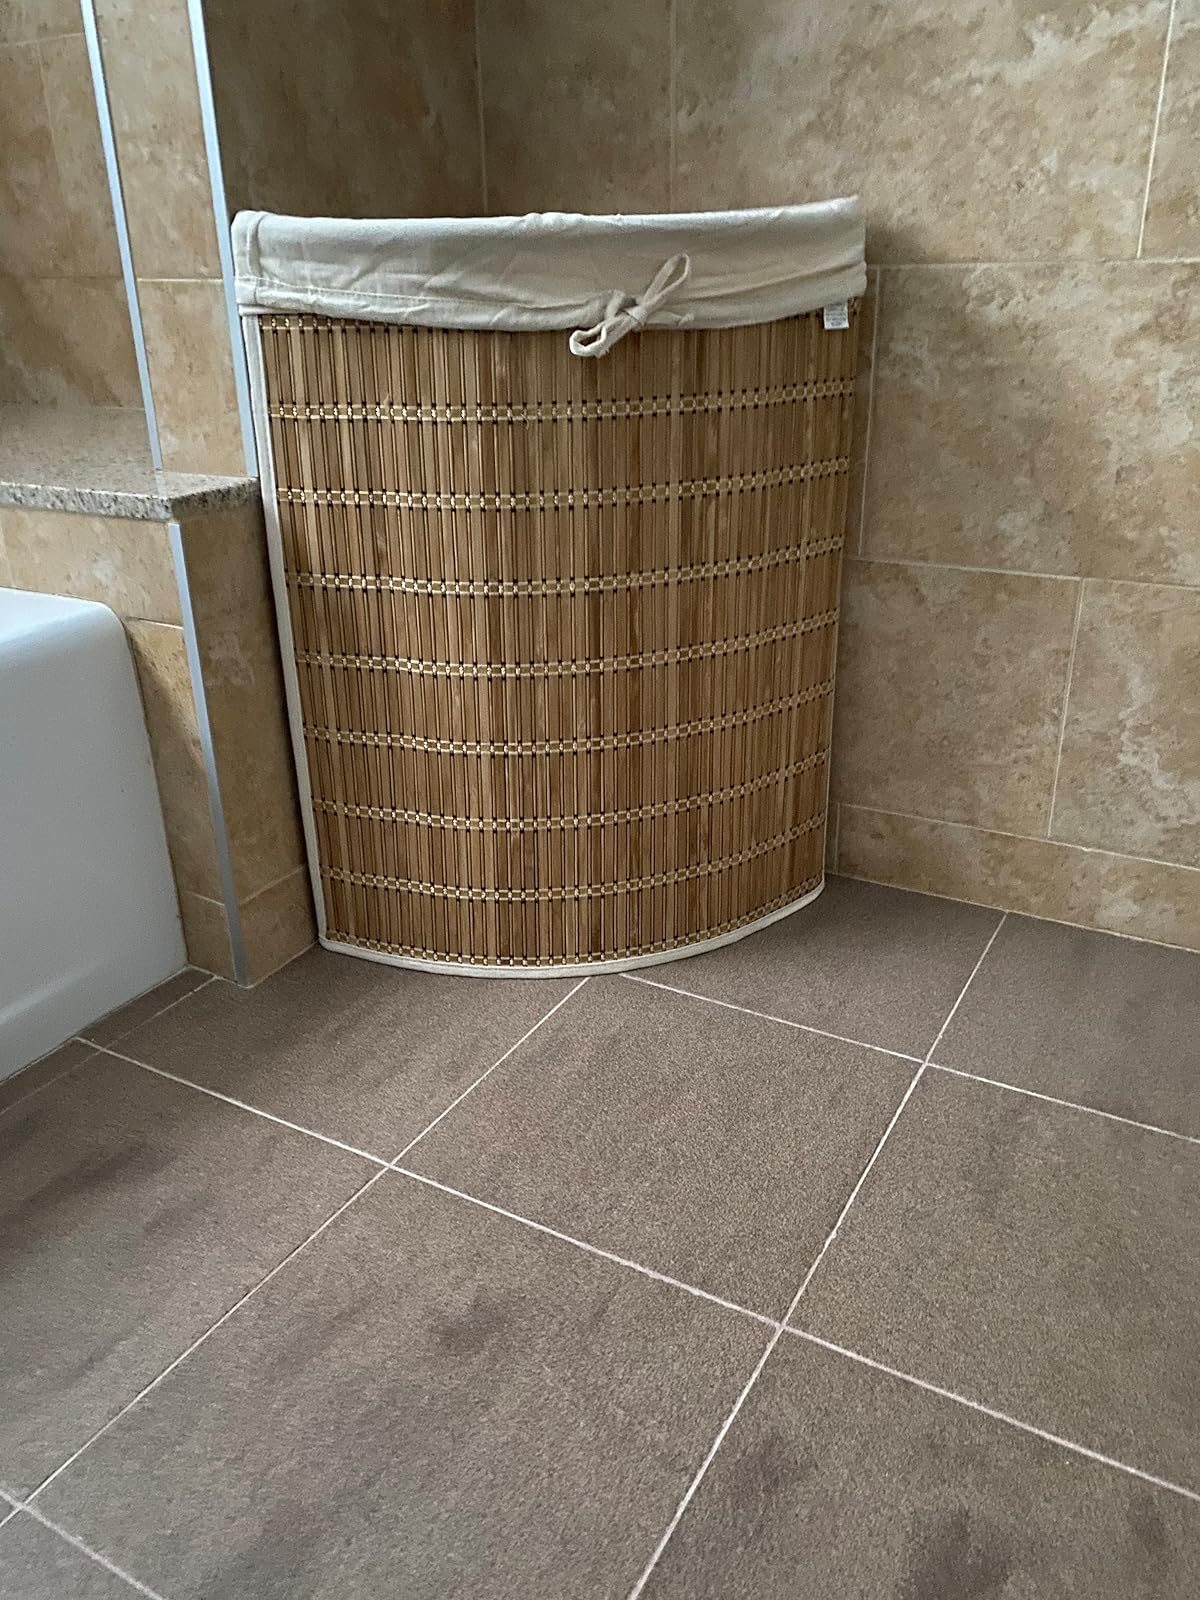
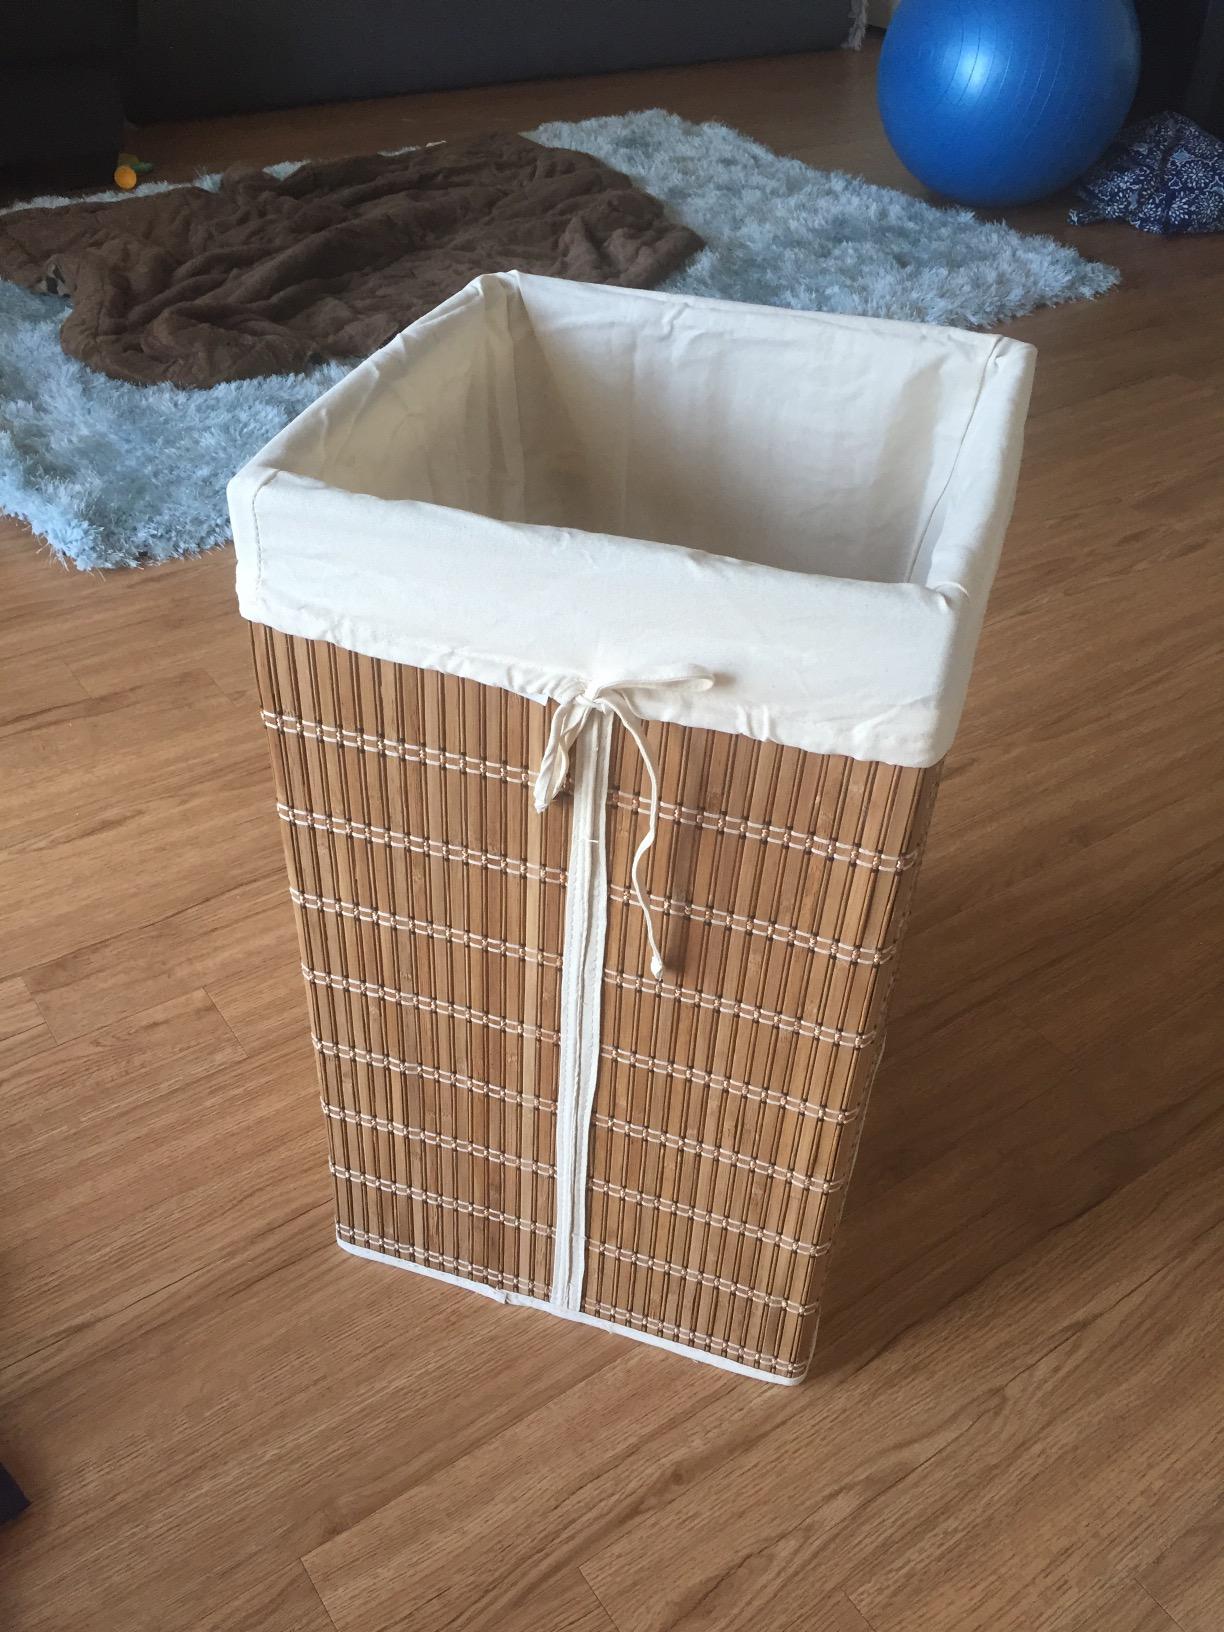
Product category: items_hamper
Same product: no